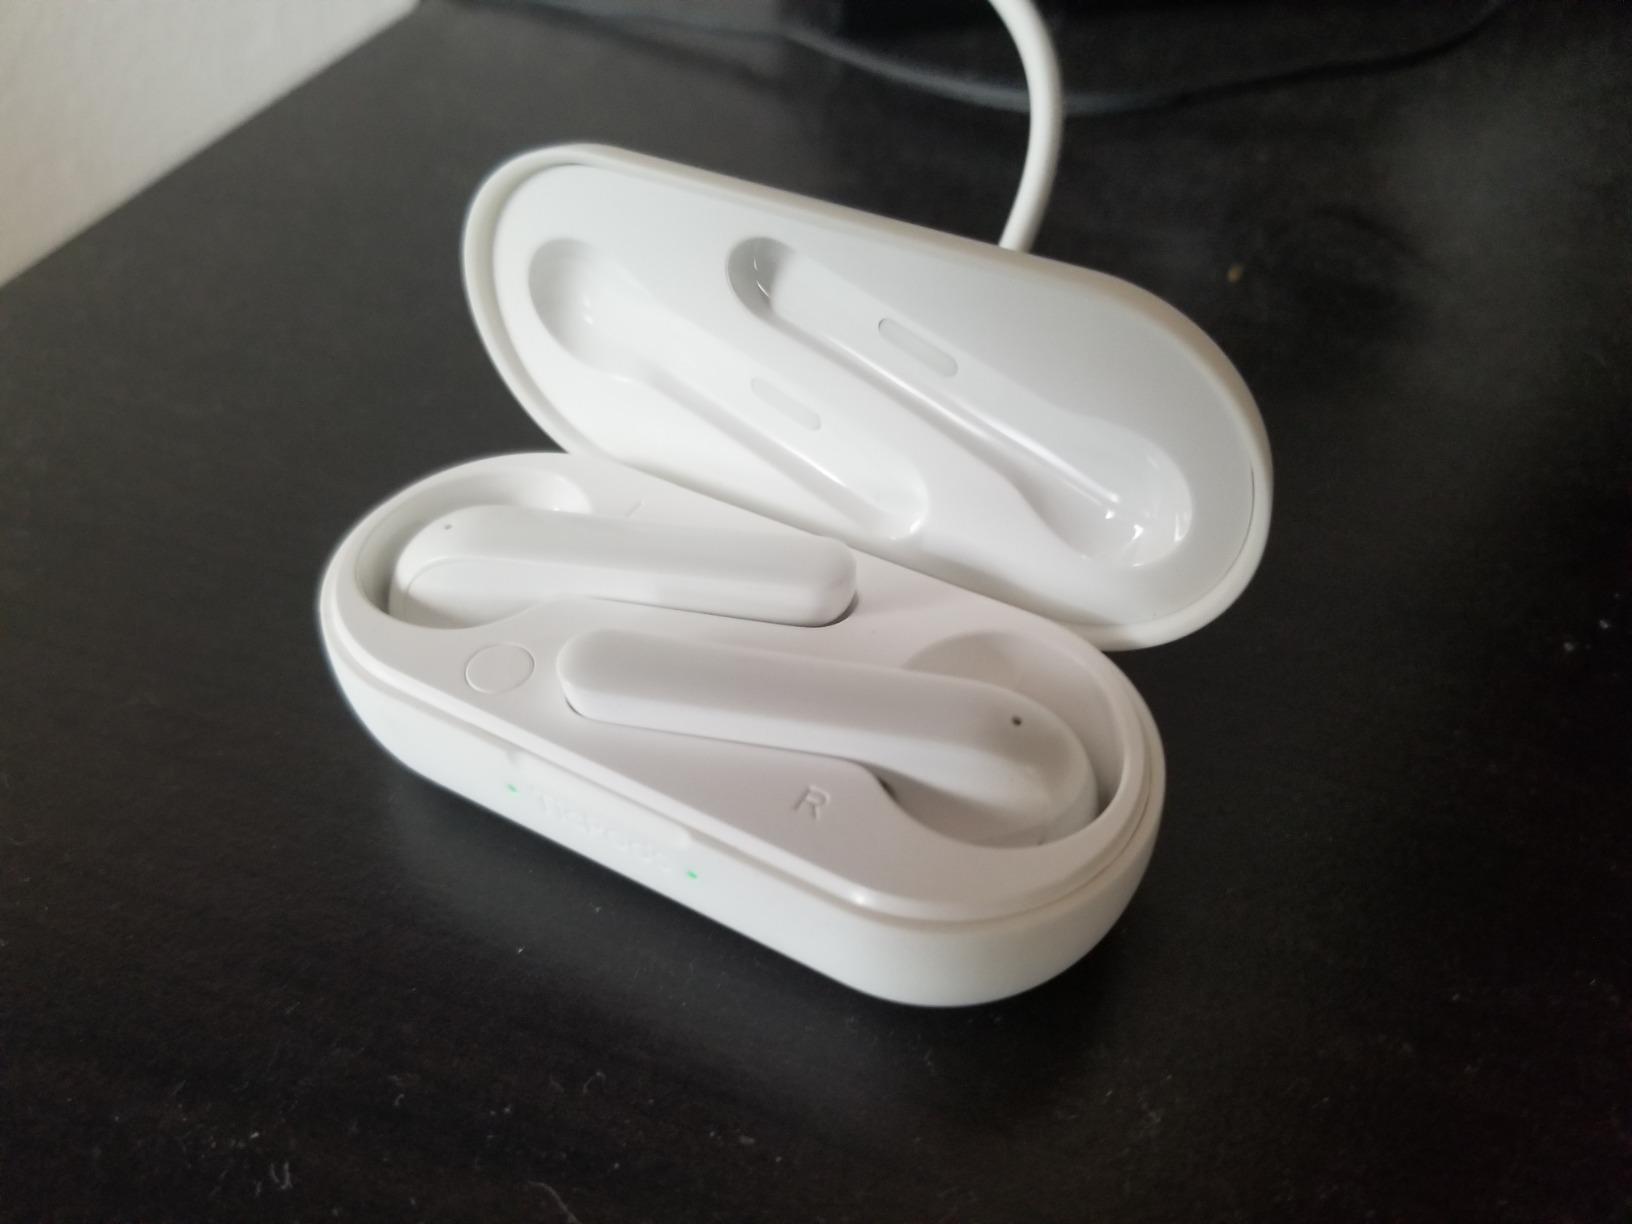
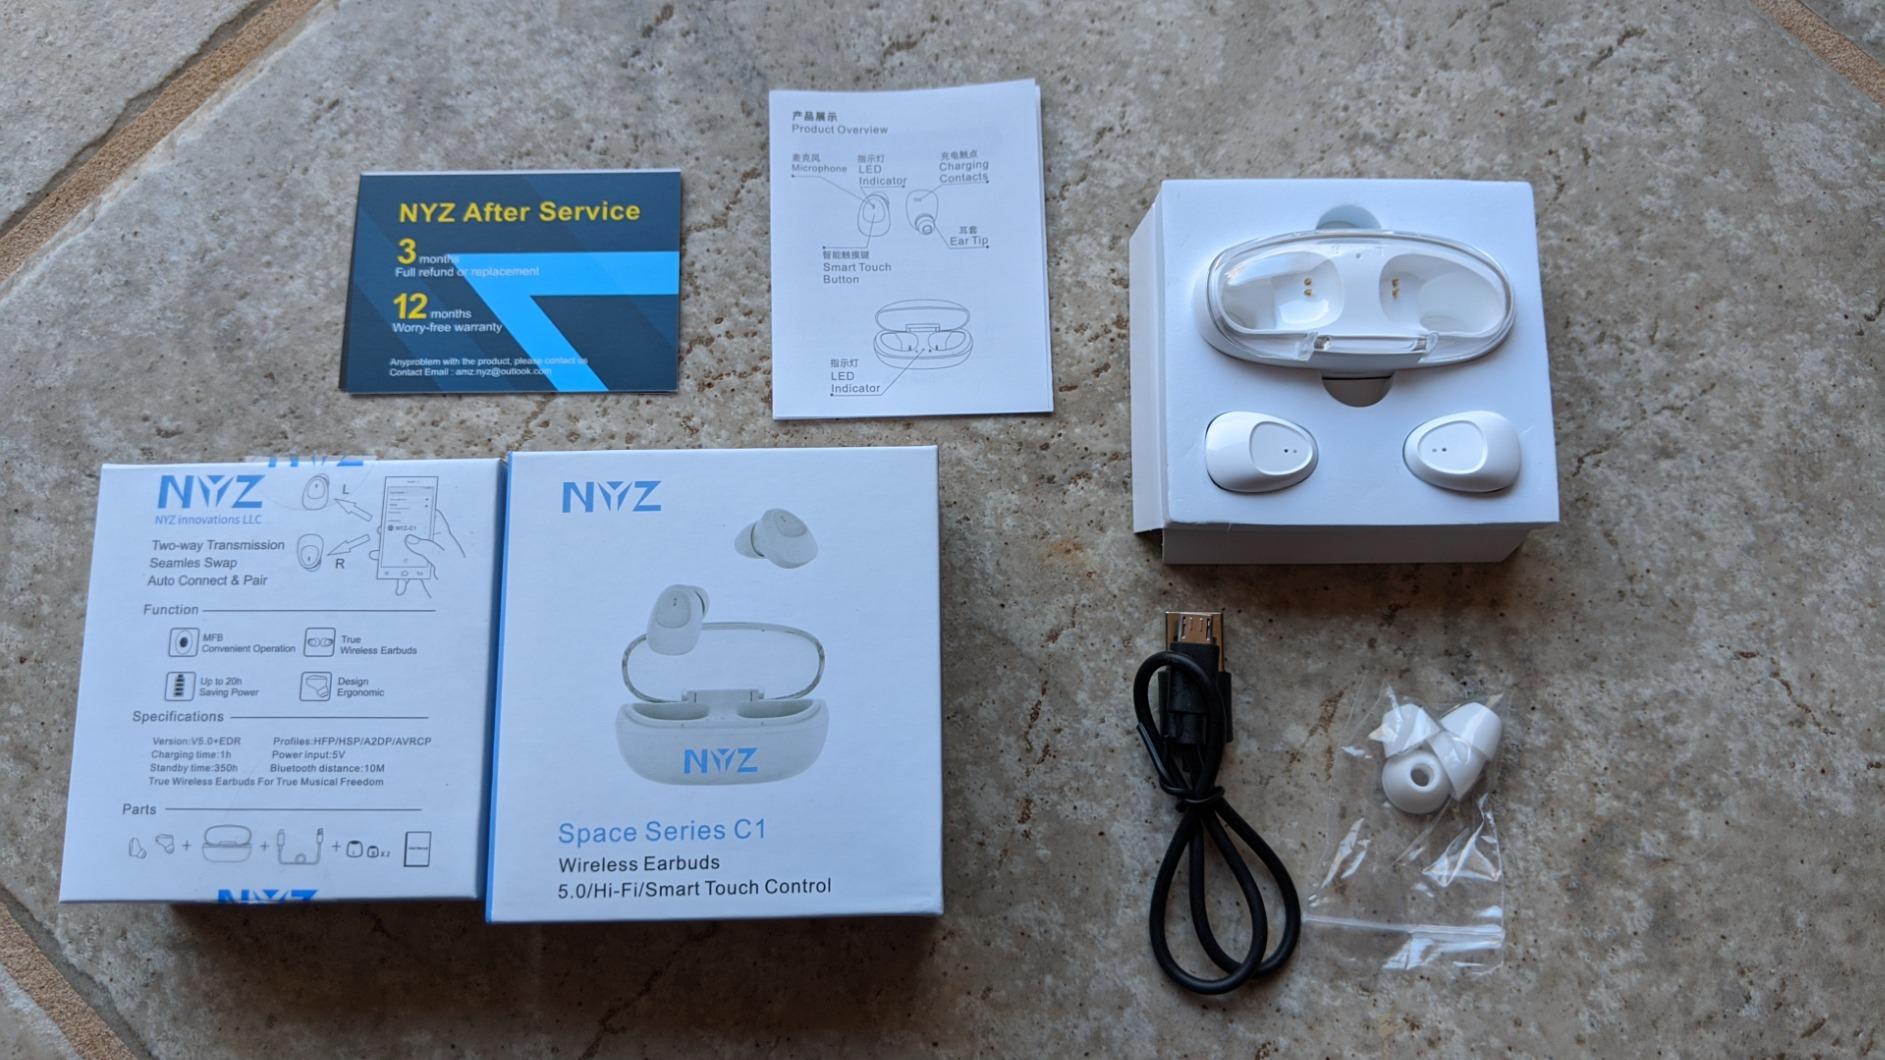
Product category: earbuds
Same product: no